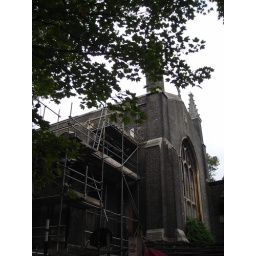
The west end of the church seen from St Paul's Road, with repairs to the roof of the north aisle in progress